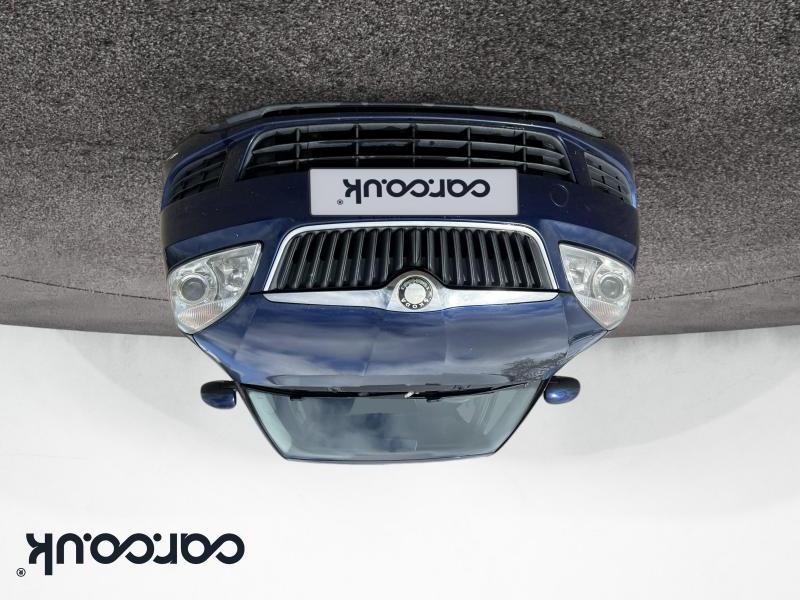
Aucun dommage détecté.
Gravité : aucun